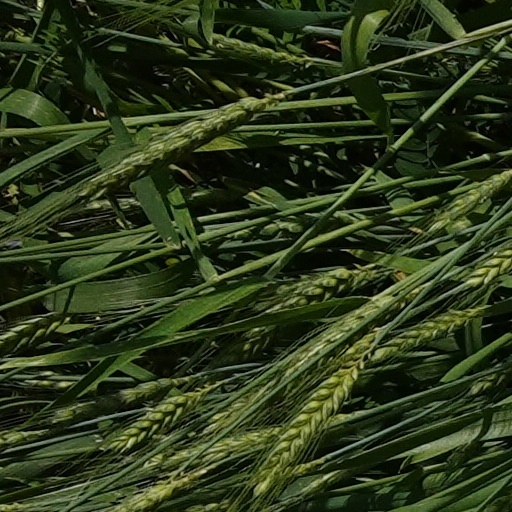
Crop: wheat